Saint-Pierre-des-Ifs, Eure

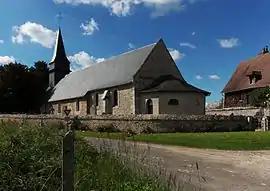
The church in Saint-Pierre-des-Ifs

Saint-Pierre-des-Ifs is a commune in the Eure department in Normandy in northern France.